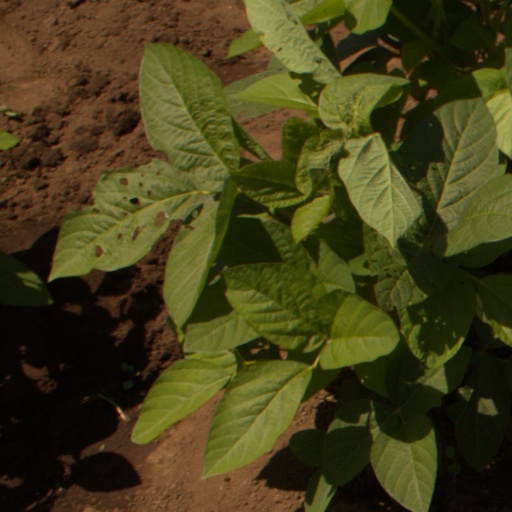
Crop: soybean